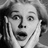
Emotion: surprise